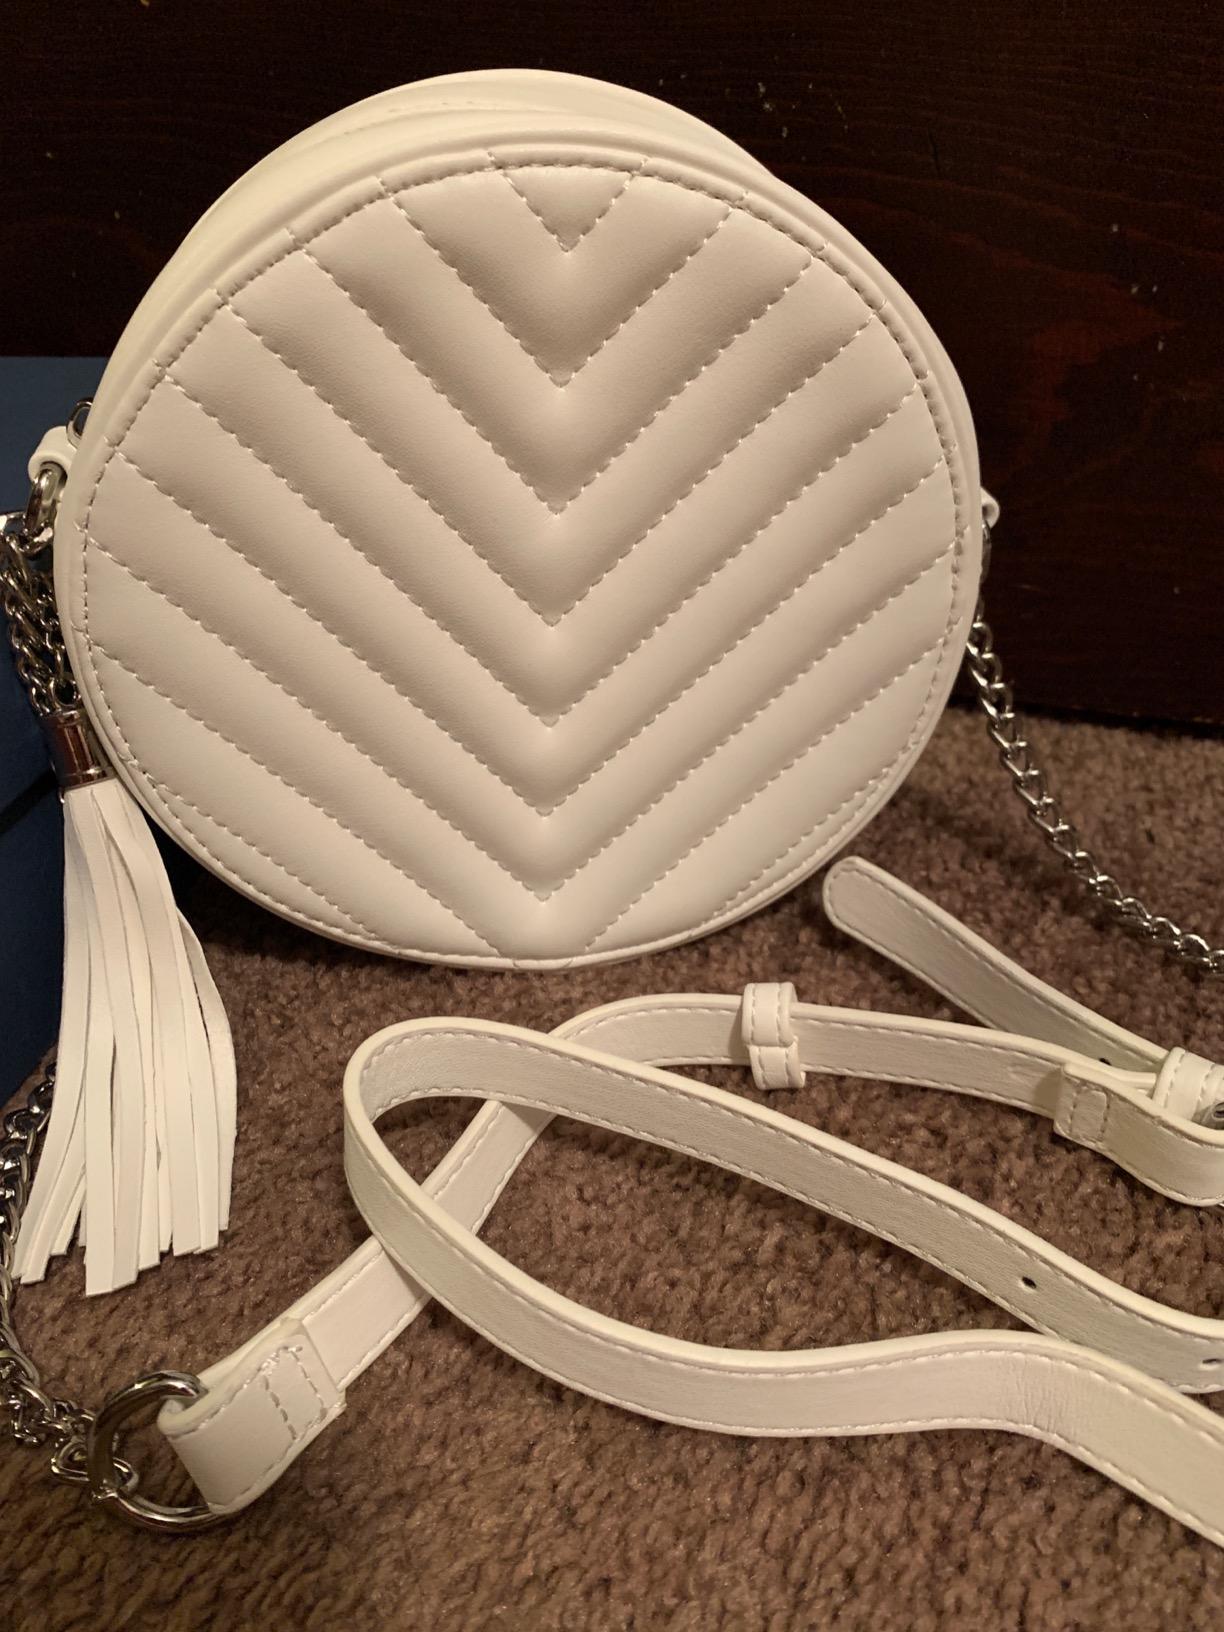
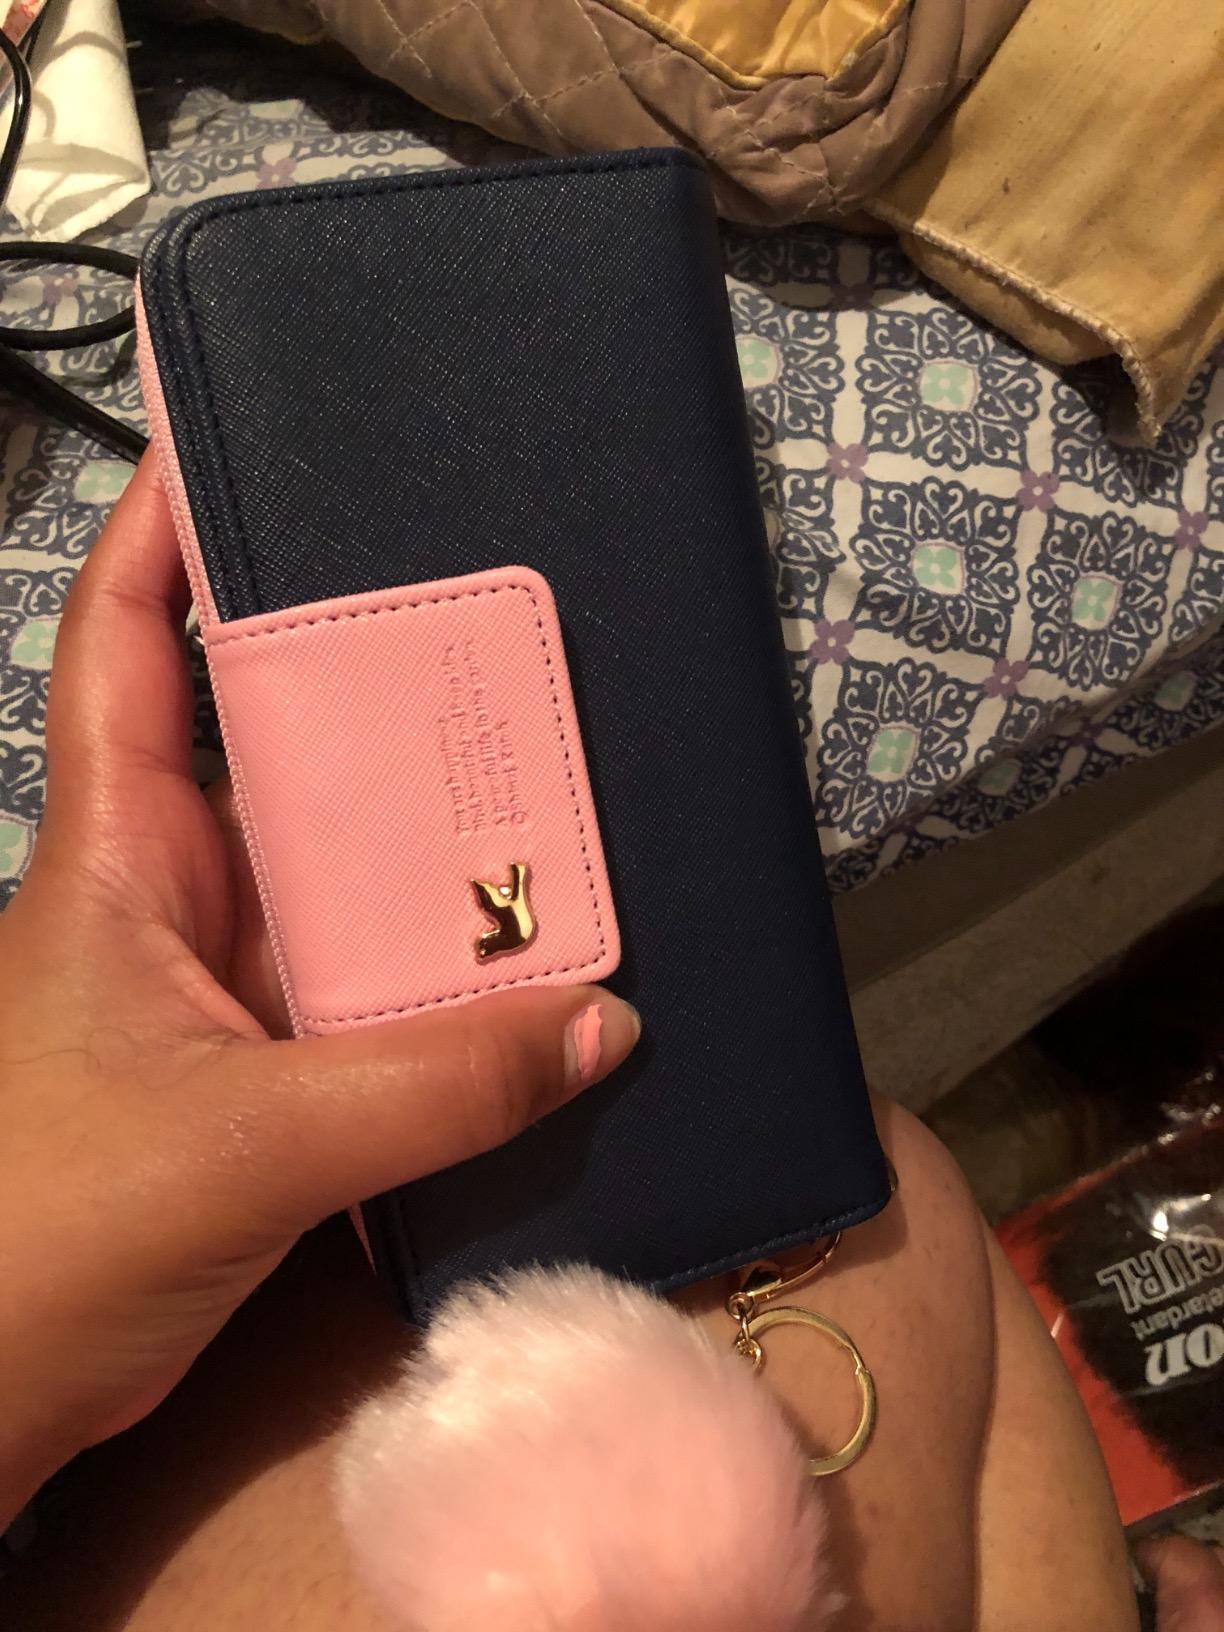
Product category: accessories_handbag
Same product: no